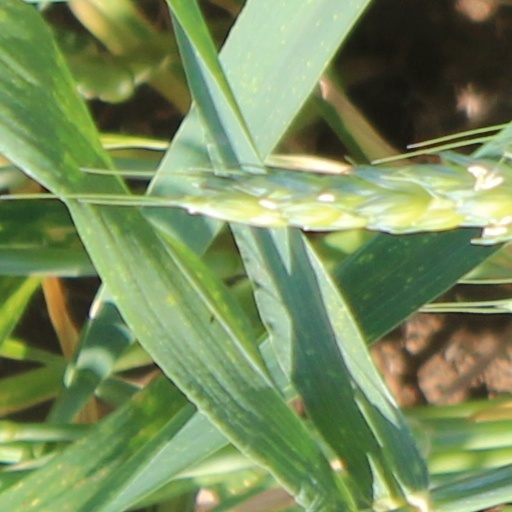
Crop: wheat